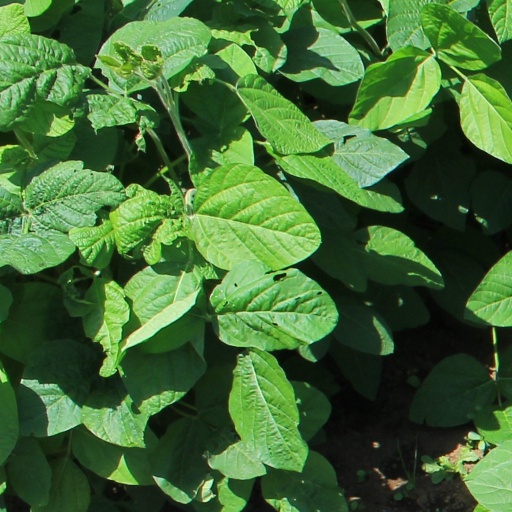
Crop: soybean